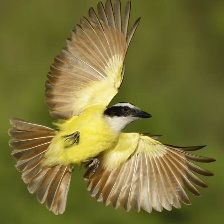
Species: GREAT KISKADEE
Scientific name: PITANGUS SULPHURATUS